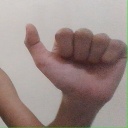
अक्षर: त